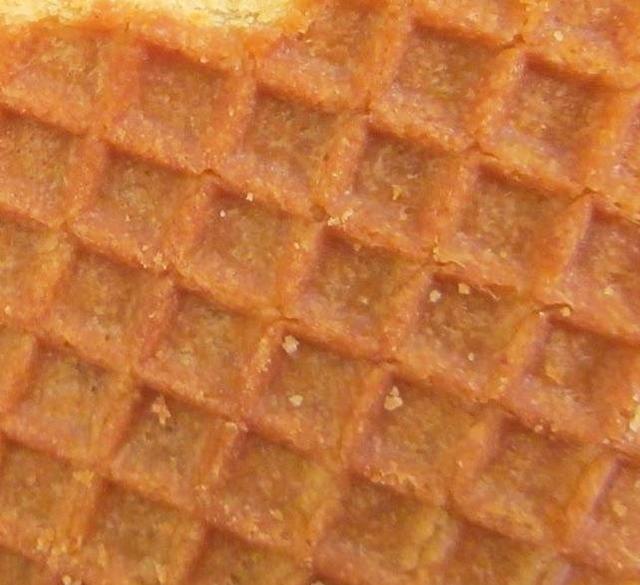
Texture: waffled